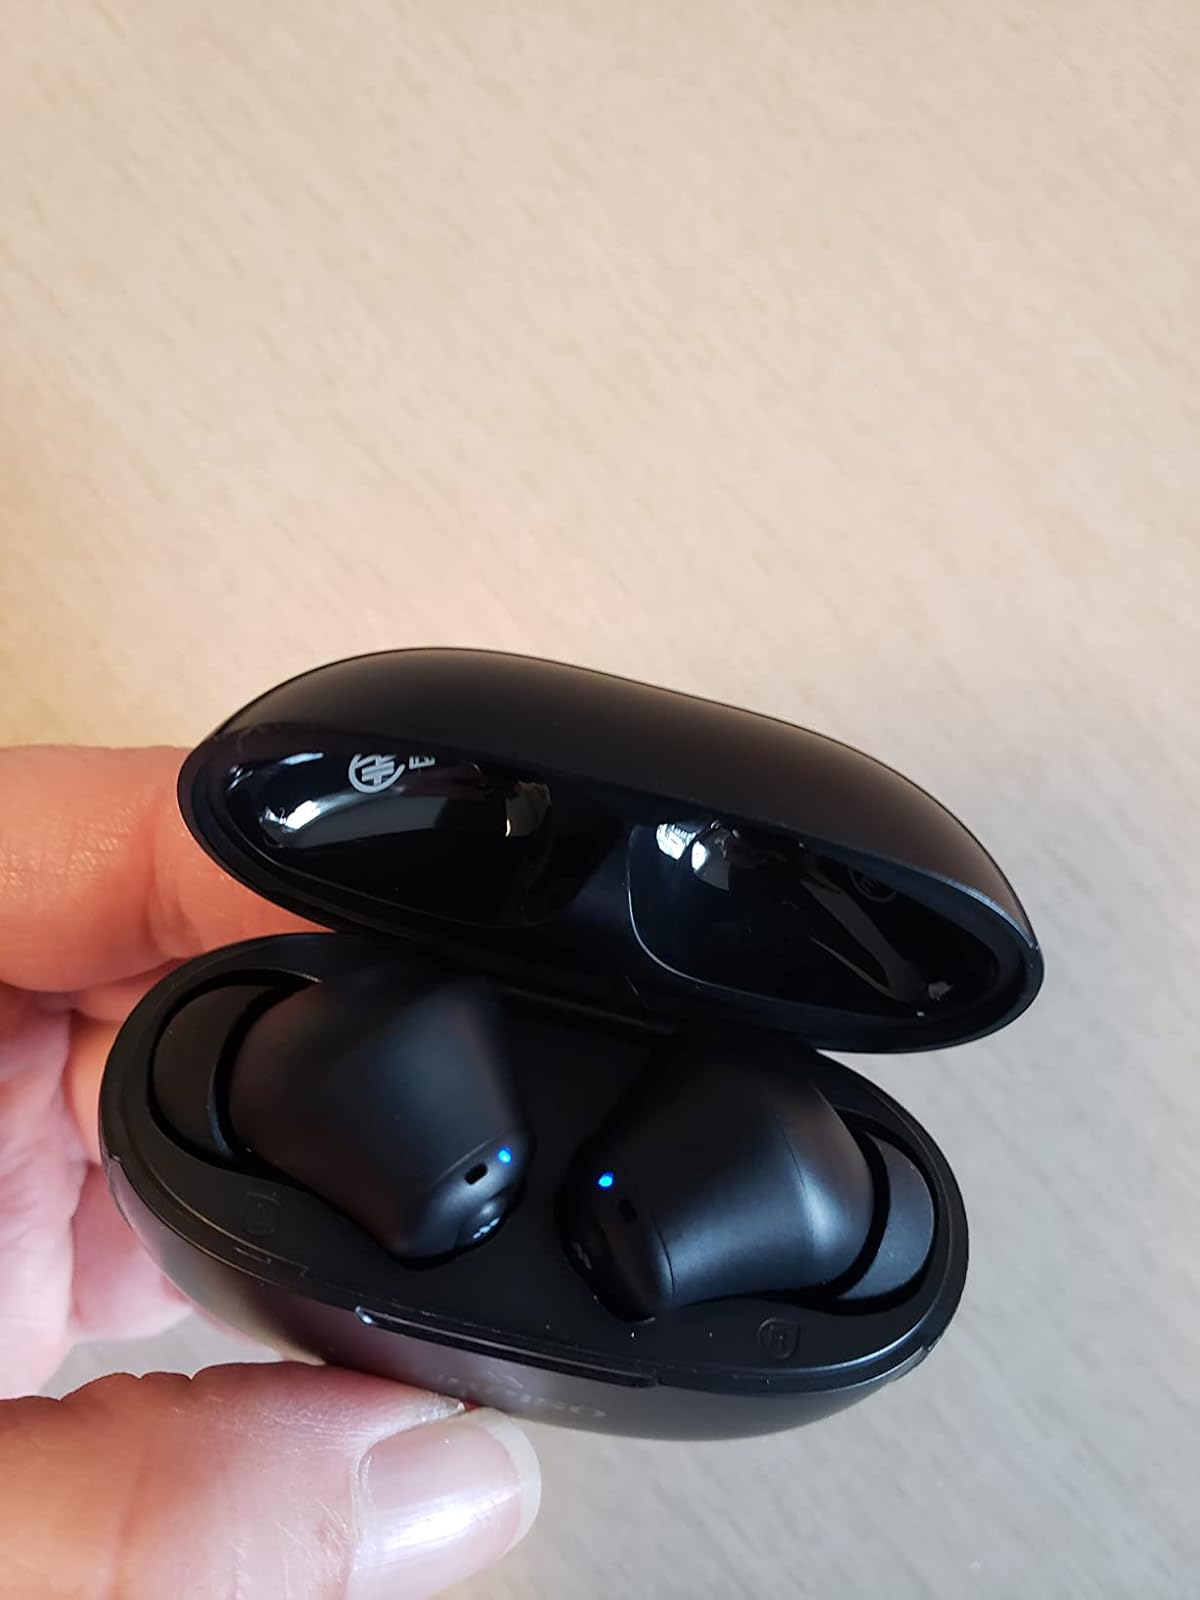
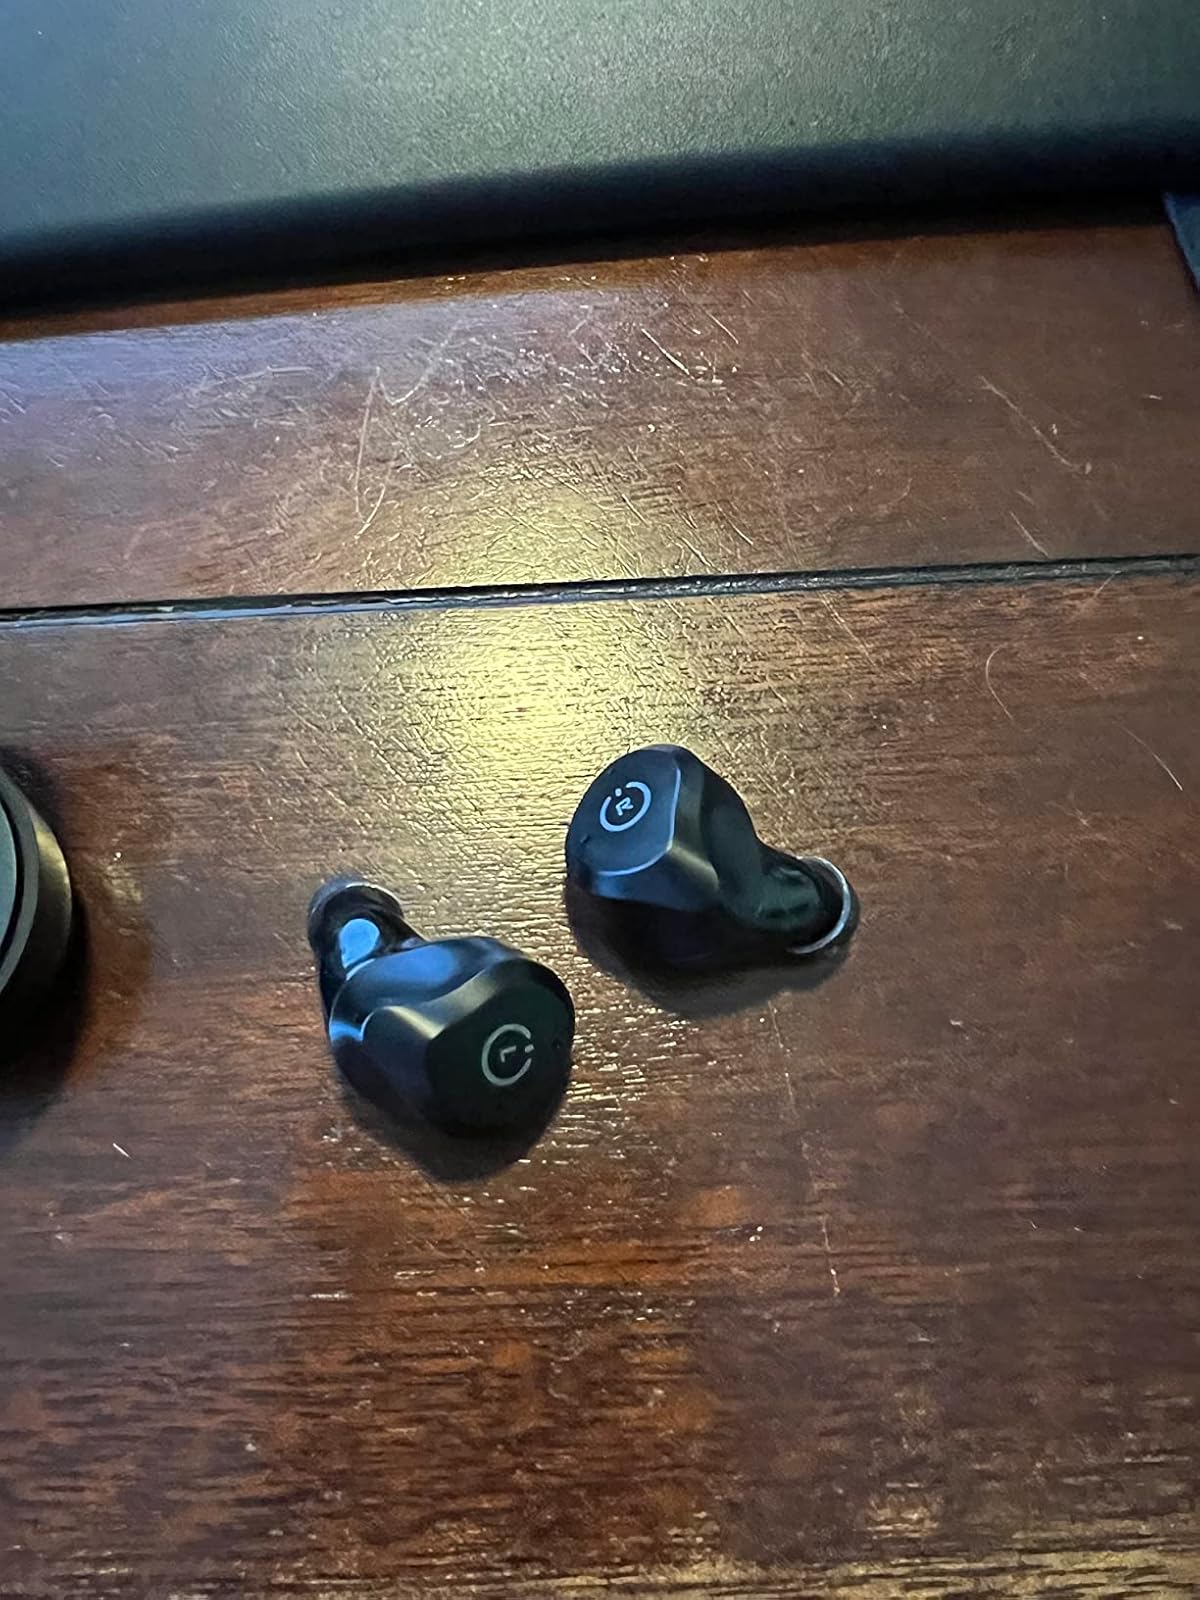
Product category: earbuds
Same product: no